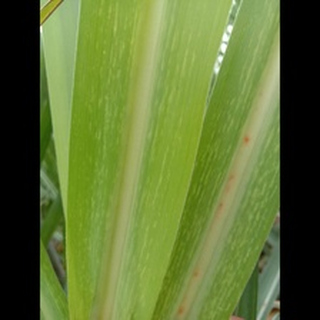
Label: sugarcane_mosaic